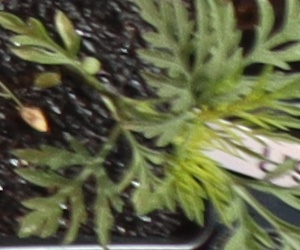
Label: Ragweed